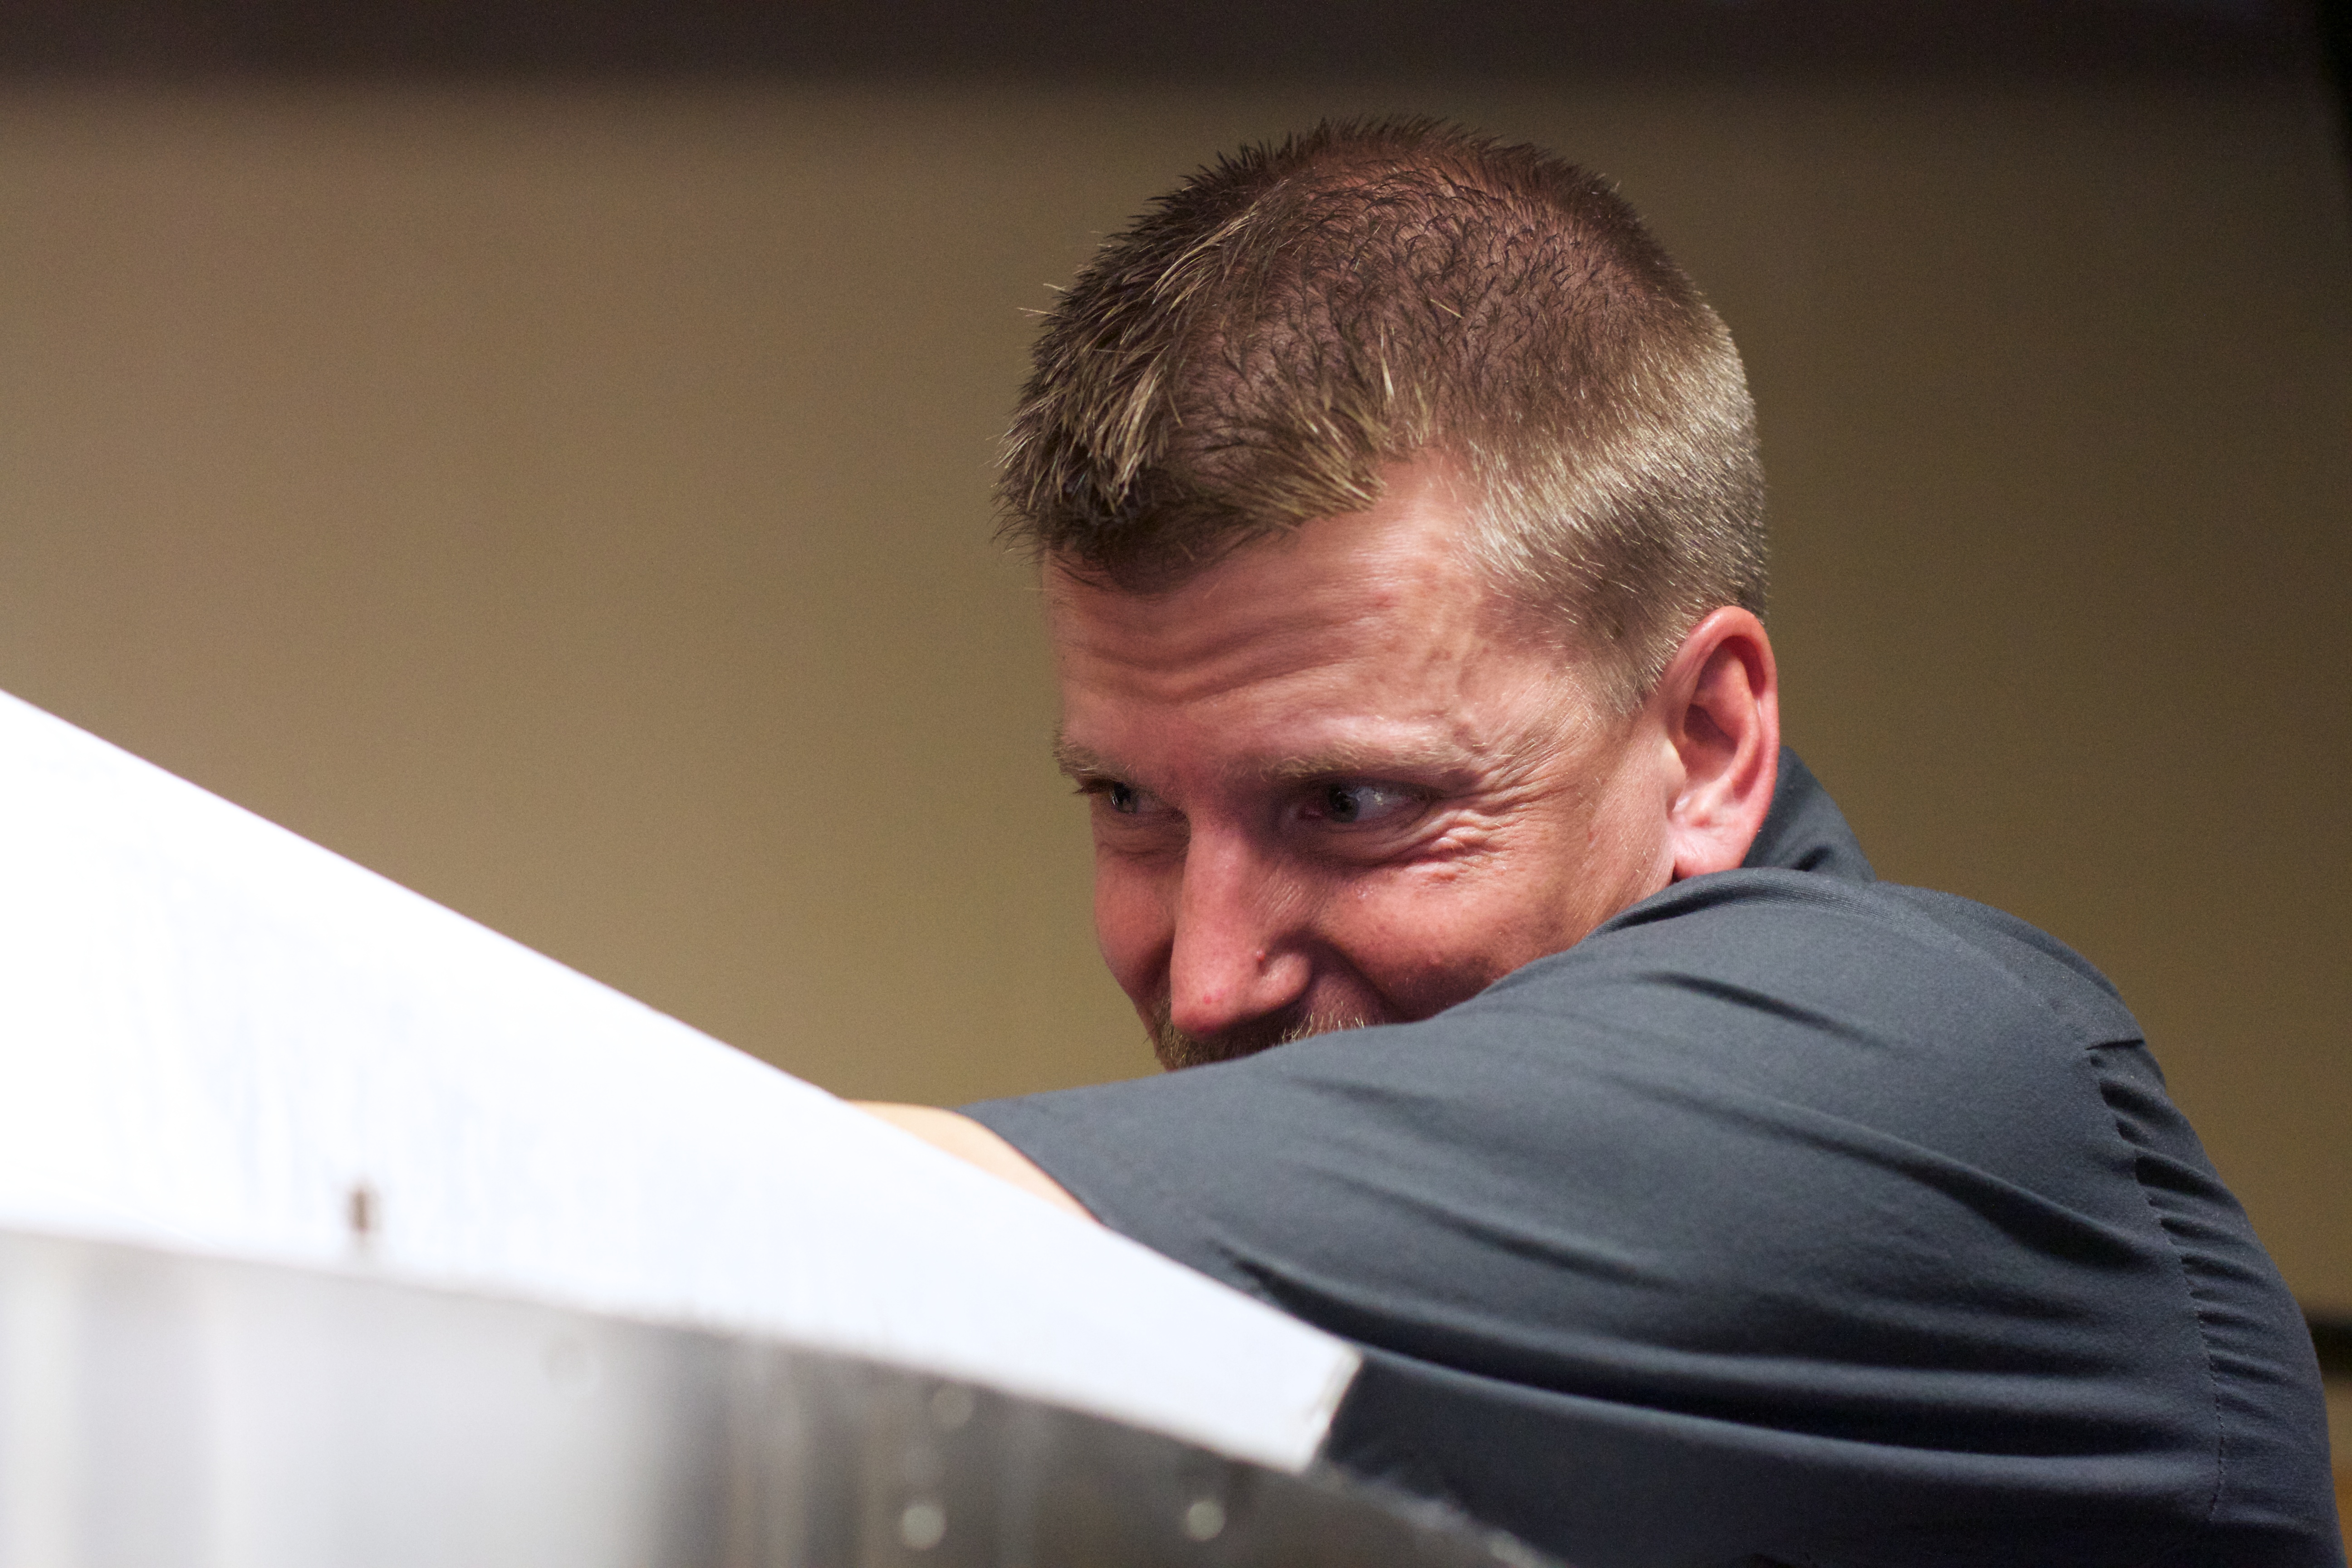
man, person, male, profession, beer, thatbrewery